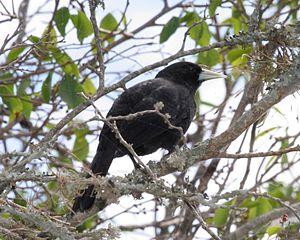
Le Cassique solitaire est une espèce d'oiseau de la famille des ictéridés.